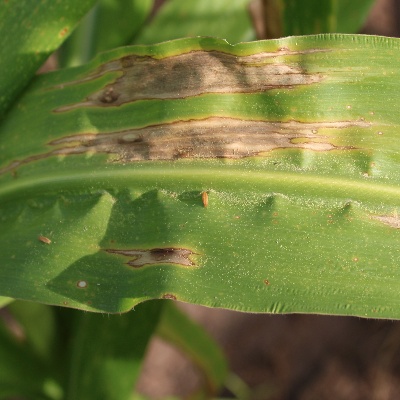
Crop: Maize
Condition: leaf blight